List of best-selling girl group albums

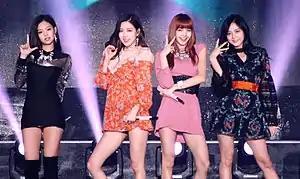
Blackpink's "The Album" (2020) and "Born Pink" (2022) each broke the record for the best-selling girl group album of all time in South Korea.

Albums certified triple platinum or more by the BPI.